Icelandic Phallological Museum

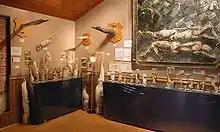
The former exhibition room in Húsavík, 2008

After his retirement, he moved along with his collection to Húsavík, a fishing village with a population of about 2,200 people located northeast of the capital. The museum was housed in a small building, formerly a restaurant, that was marked with a giant wooden penis and a stone phallus standing outside on the street. The village's inhabitants were at first skeptical of the new arrival, but came to accept it when they were persuaded that there was nothing pornographic about the museum.